Stella Stocker

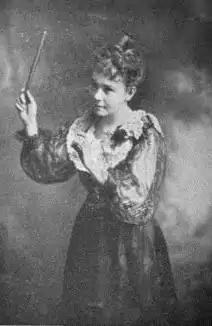
Stella Stocker

Stella Prince Stocker (3 April 1858 – 29 March 1925) was an American composer, choral conductor, and early ethnomusicologist of Ojibwe traditions.